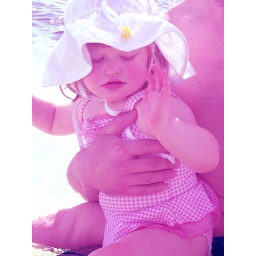
Panda plays in the water pink